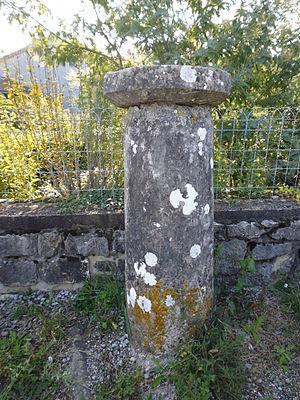
Borne milliaire de Saint-GermainCIL 17-02, 00191
Cet article recense − de façon non exhaustive − les bornes milliaires et leugaires romaines, dont des groupes de colonnes itinéraires et des tronçons de voies, sites ou objets immobiliers et mobiliers juridiquement protégées au titre des monuments historiques et actuellement localisées en France. Historiquement, cette liste est le complément des bornes déjà protégées pour être dans les collections publiques.
La borne milliaire de Saint-Germain est une borne milliaire située en France sur la commune de Saint-Germain, dans le département de l'Ardèche en région Rhône-Alpes.
Cet article recense les monuments historiques de l'Ardèche, en France. Pour les monuments historiques de la commune de Bourg-Saint-Andéol, voir la liste détaillée des monuments historiques de Bourg-Saint-Andéol